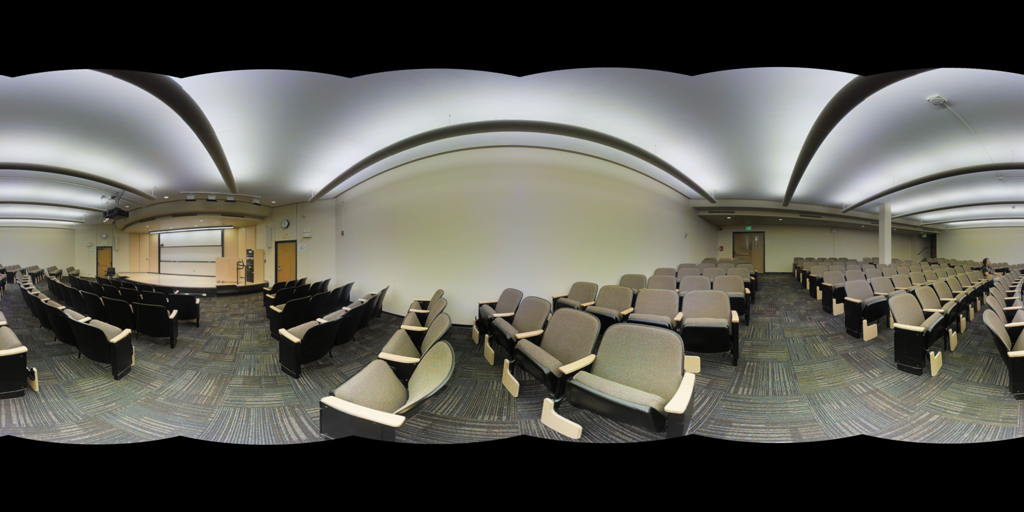
Referred object: Projector on the ceiling

Referred object: the large whiteboard